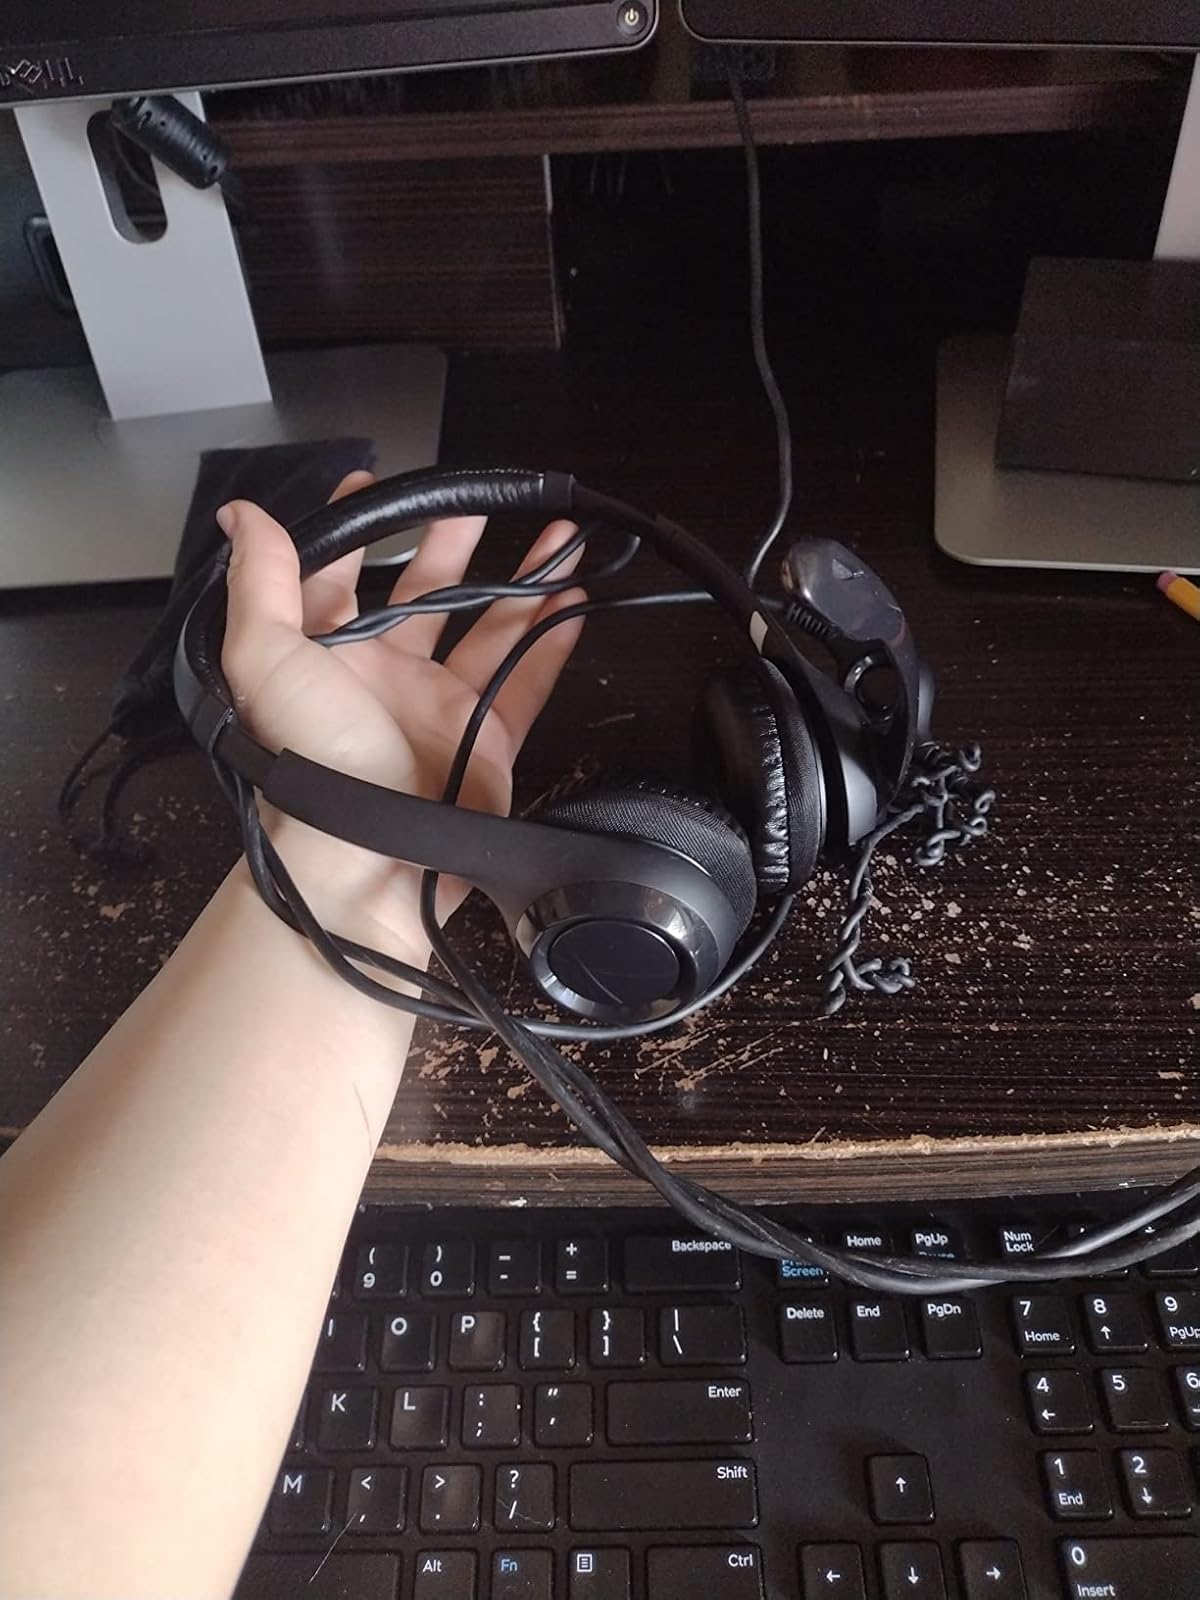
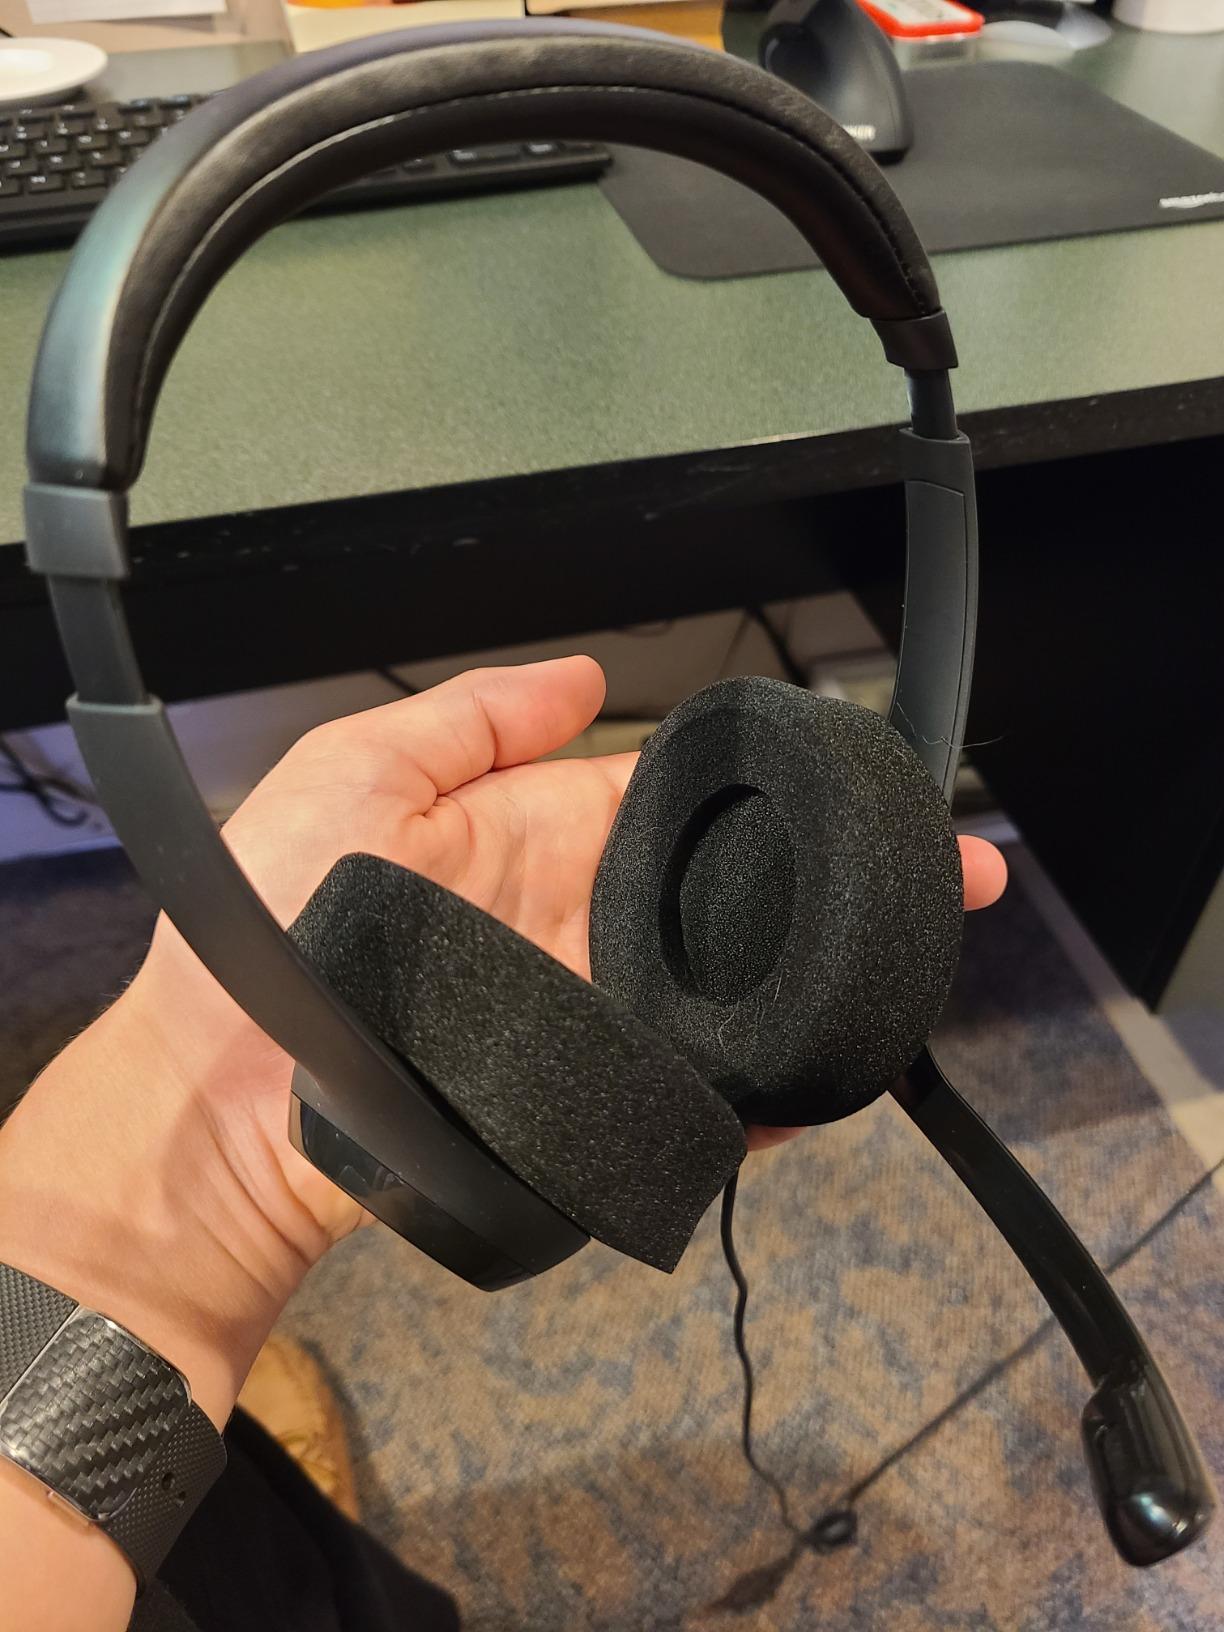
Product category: headphones
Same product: yes